David Weisbart

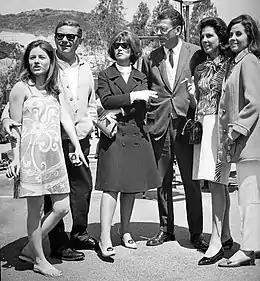
Left to right: Patty Duke, Mark Robson (director), Lee Grant, David Weisbart (producer), Jacqueline Susann (author-actress) and Barbara Parkins on the set of "Valley of the Dolls" (1967).

David M. Weisbart (January 21, 1915 – July 21, 1967) was an American film editor and producer.